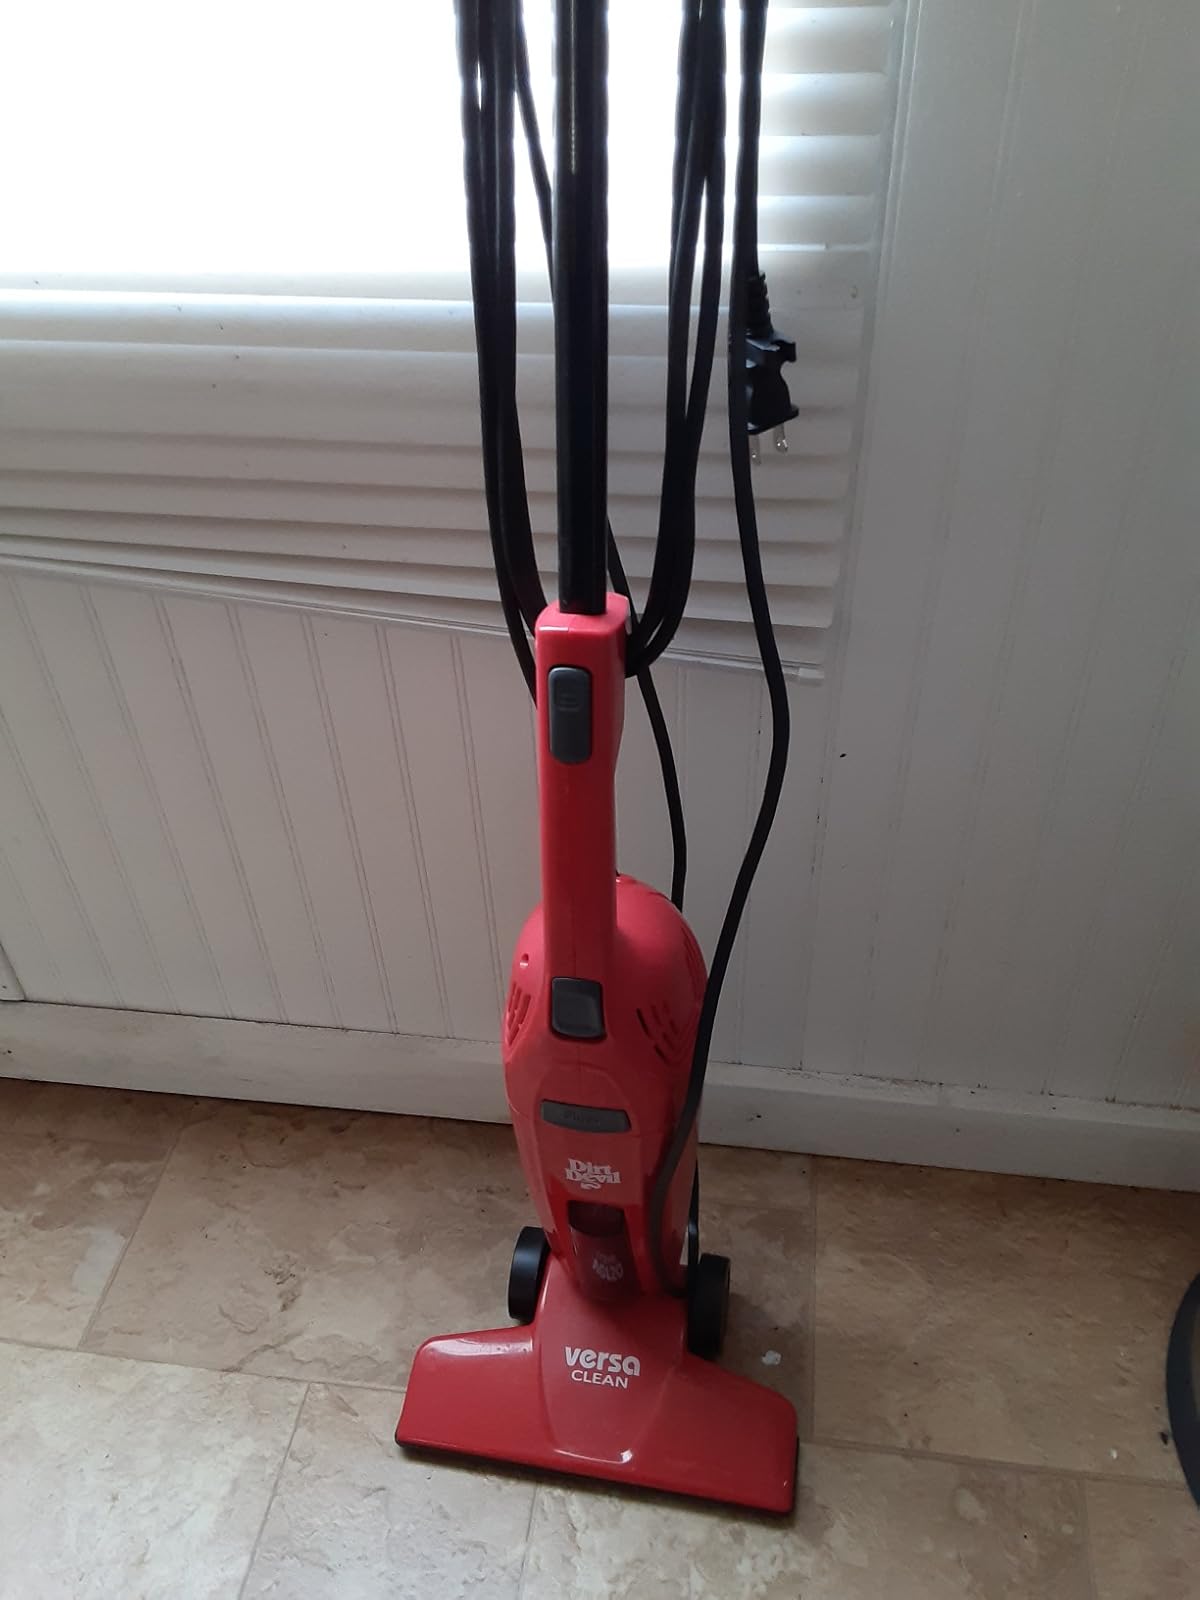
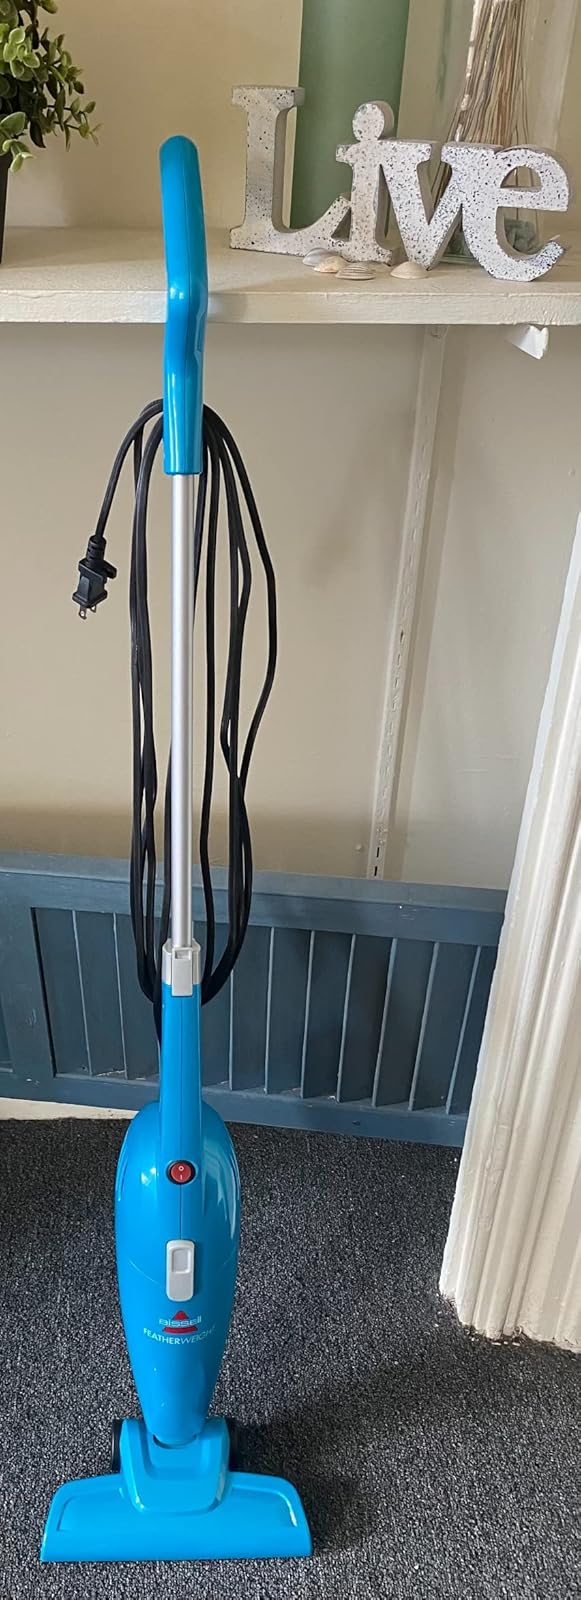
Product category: items_vacuum
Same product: no